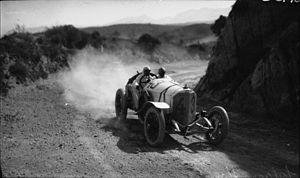
Otto Salzer, né le 4 avril 1874 à Möglingen et mort le 7 janvier 1944 à Obertürkheim, était un pilote automobile allemand.